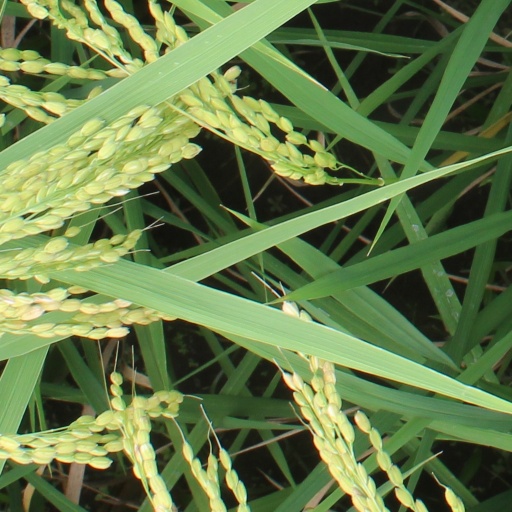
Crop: rice